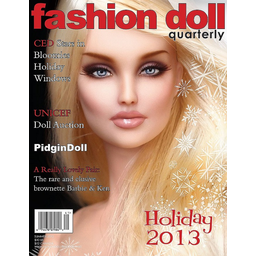
Label: paper